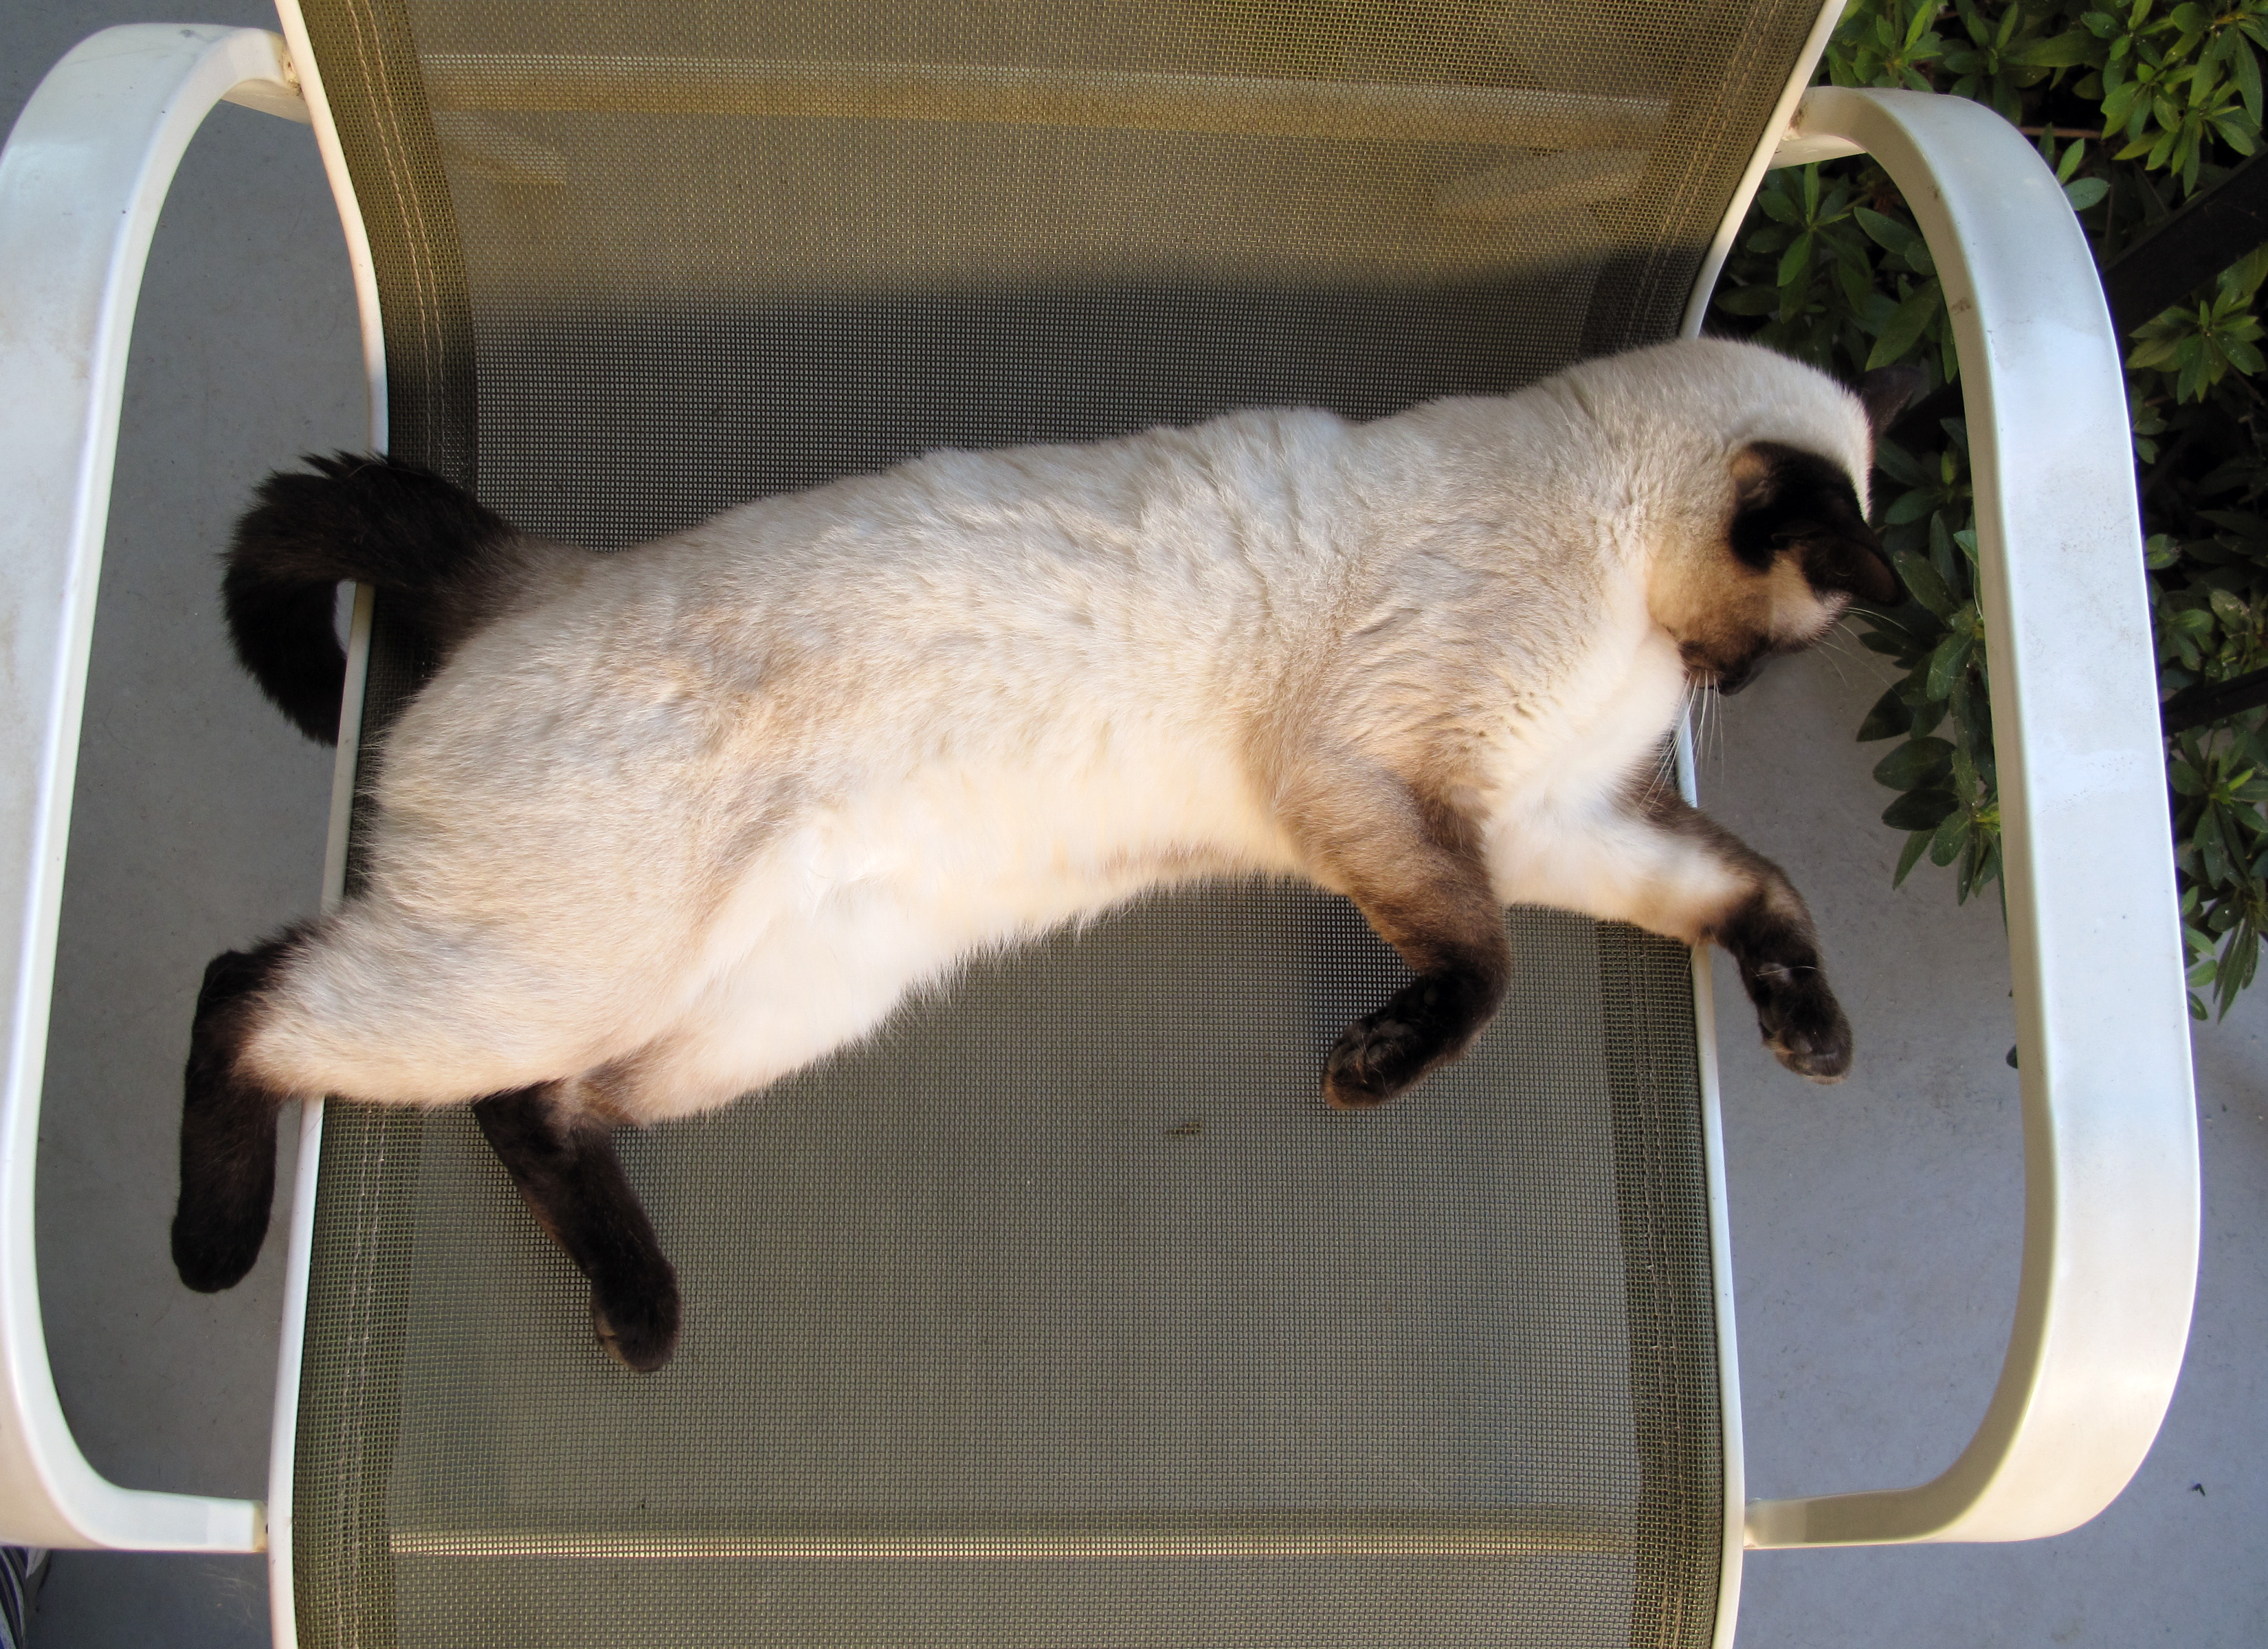
cat, mammal, california, vertebrate, economics, 365, sacramento, siamese